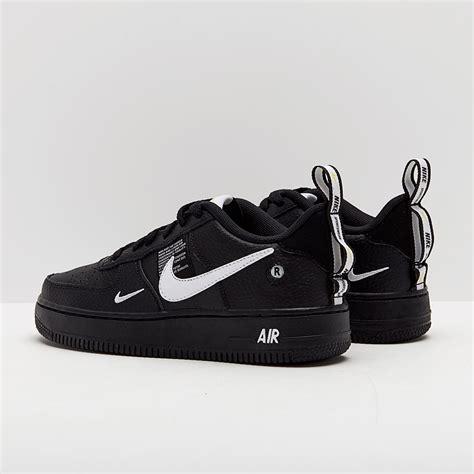
Brand: Nike
Model: Force 1 LV8